Crime in New York City

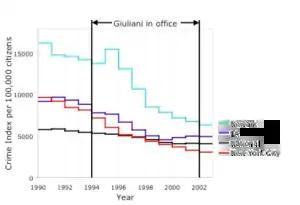
National, New York City, and other major city crime rates (1990–2002)

In Rudolph Giuliani's first term as mayor, the New York City Police Department, under Giuliani appointee Commissioner Bill Bratton, adopted an aggressive enforcement and deterrence strategy based on James Q. Wilson's Broken Windows research. This involved crackdowns on relatively minor offenses such as graffiti, turnstile jumping, and aggressive "squeegeemen", on the principle that this would send a message that order would be maintained and that the city would be "cleaned up".